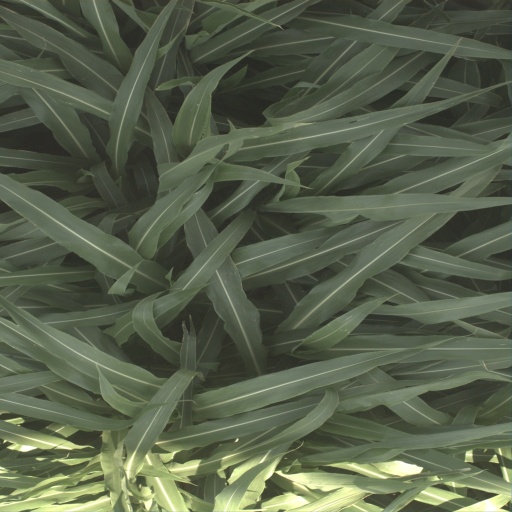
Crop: sorghum